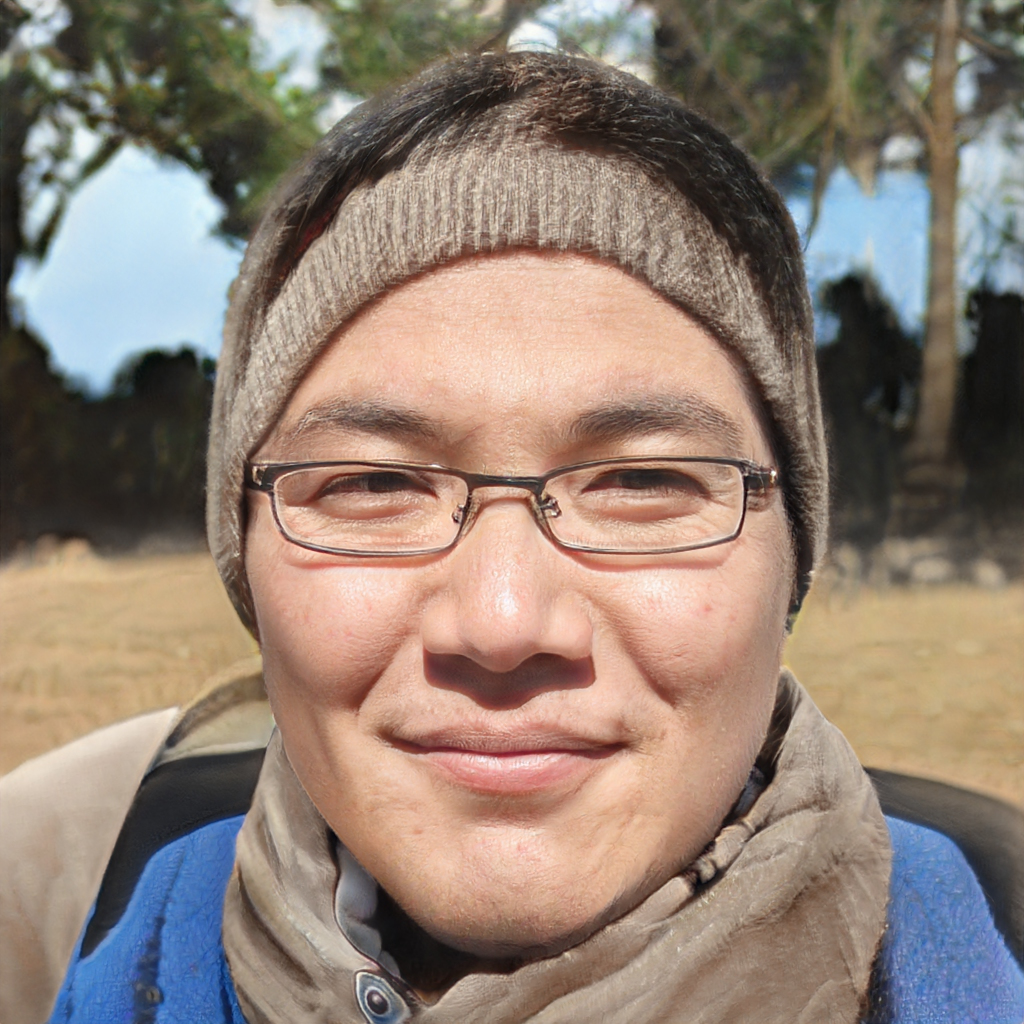
Gender: Male